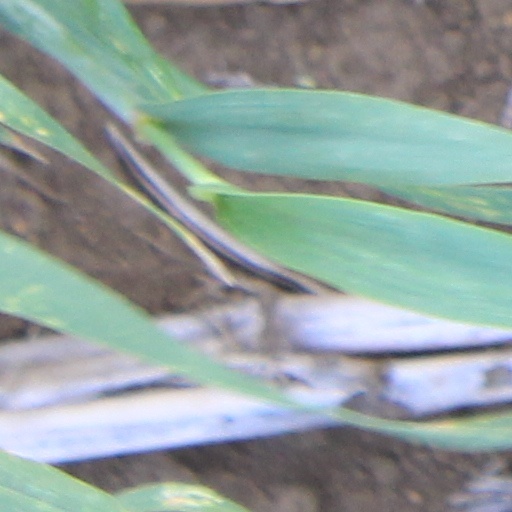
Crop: wheat